The Way of the World (1916 film)

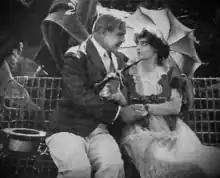
John Nevill is estranged from his wife, tries to woo the wife of another man.

John Nevill is a man about town and a friend of Sturton's. Nevill is part of an unhappy marriage, but he and his wife continue to live together. There is little love between them. Nevill makes plans to travel to trip Europe on his own. He tells his wife she can go wherever she wants for her vacation. As the boat is ready to sail, Nevill sees Beatrice bid Croydon goodbye and then board the ship. Beatrice's beauty overwhelms Nevill, and he quickly makes her acquaintance on the ship. He becomes infatuated with her. Nevill resolves to win her love and begins paying constant attention to her. He never reveals he's married. Beatrice and the Lakes come to Monte Carlo, where Nevill is staying, and Nevill, renewing the acquaintance, begins wooing her again.